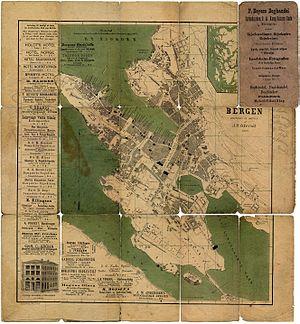
Bergen en 1885. Image ancienne.
Bergen est une ville du sud-ouest de la Norvège, capitale du comté de Hordaland. Bergen est la deuxième ville du pays avec 278 121 habitants. C'est également une ville portuaire, une ville universitaire et un évêché.